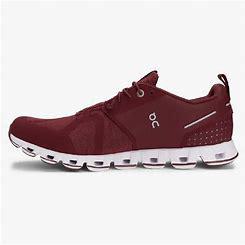
Brand: ON
Model: Cloud Terry